Fairwater, Cardiff

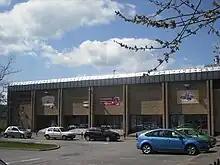
Fairwater Leisure Centre

This leafy district is divided between the mainly privately owned 1930s semi-detached housing developments at the southern end, and more 1950s public housing stock towards the northern end closer to neighbouring Pentrebane. It includes Fairwater Park (known locally as "the Dell"), Fairwater Leisure Centre, a skatepark and numerous playing fields.